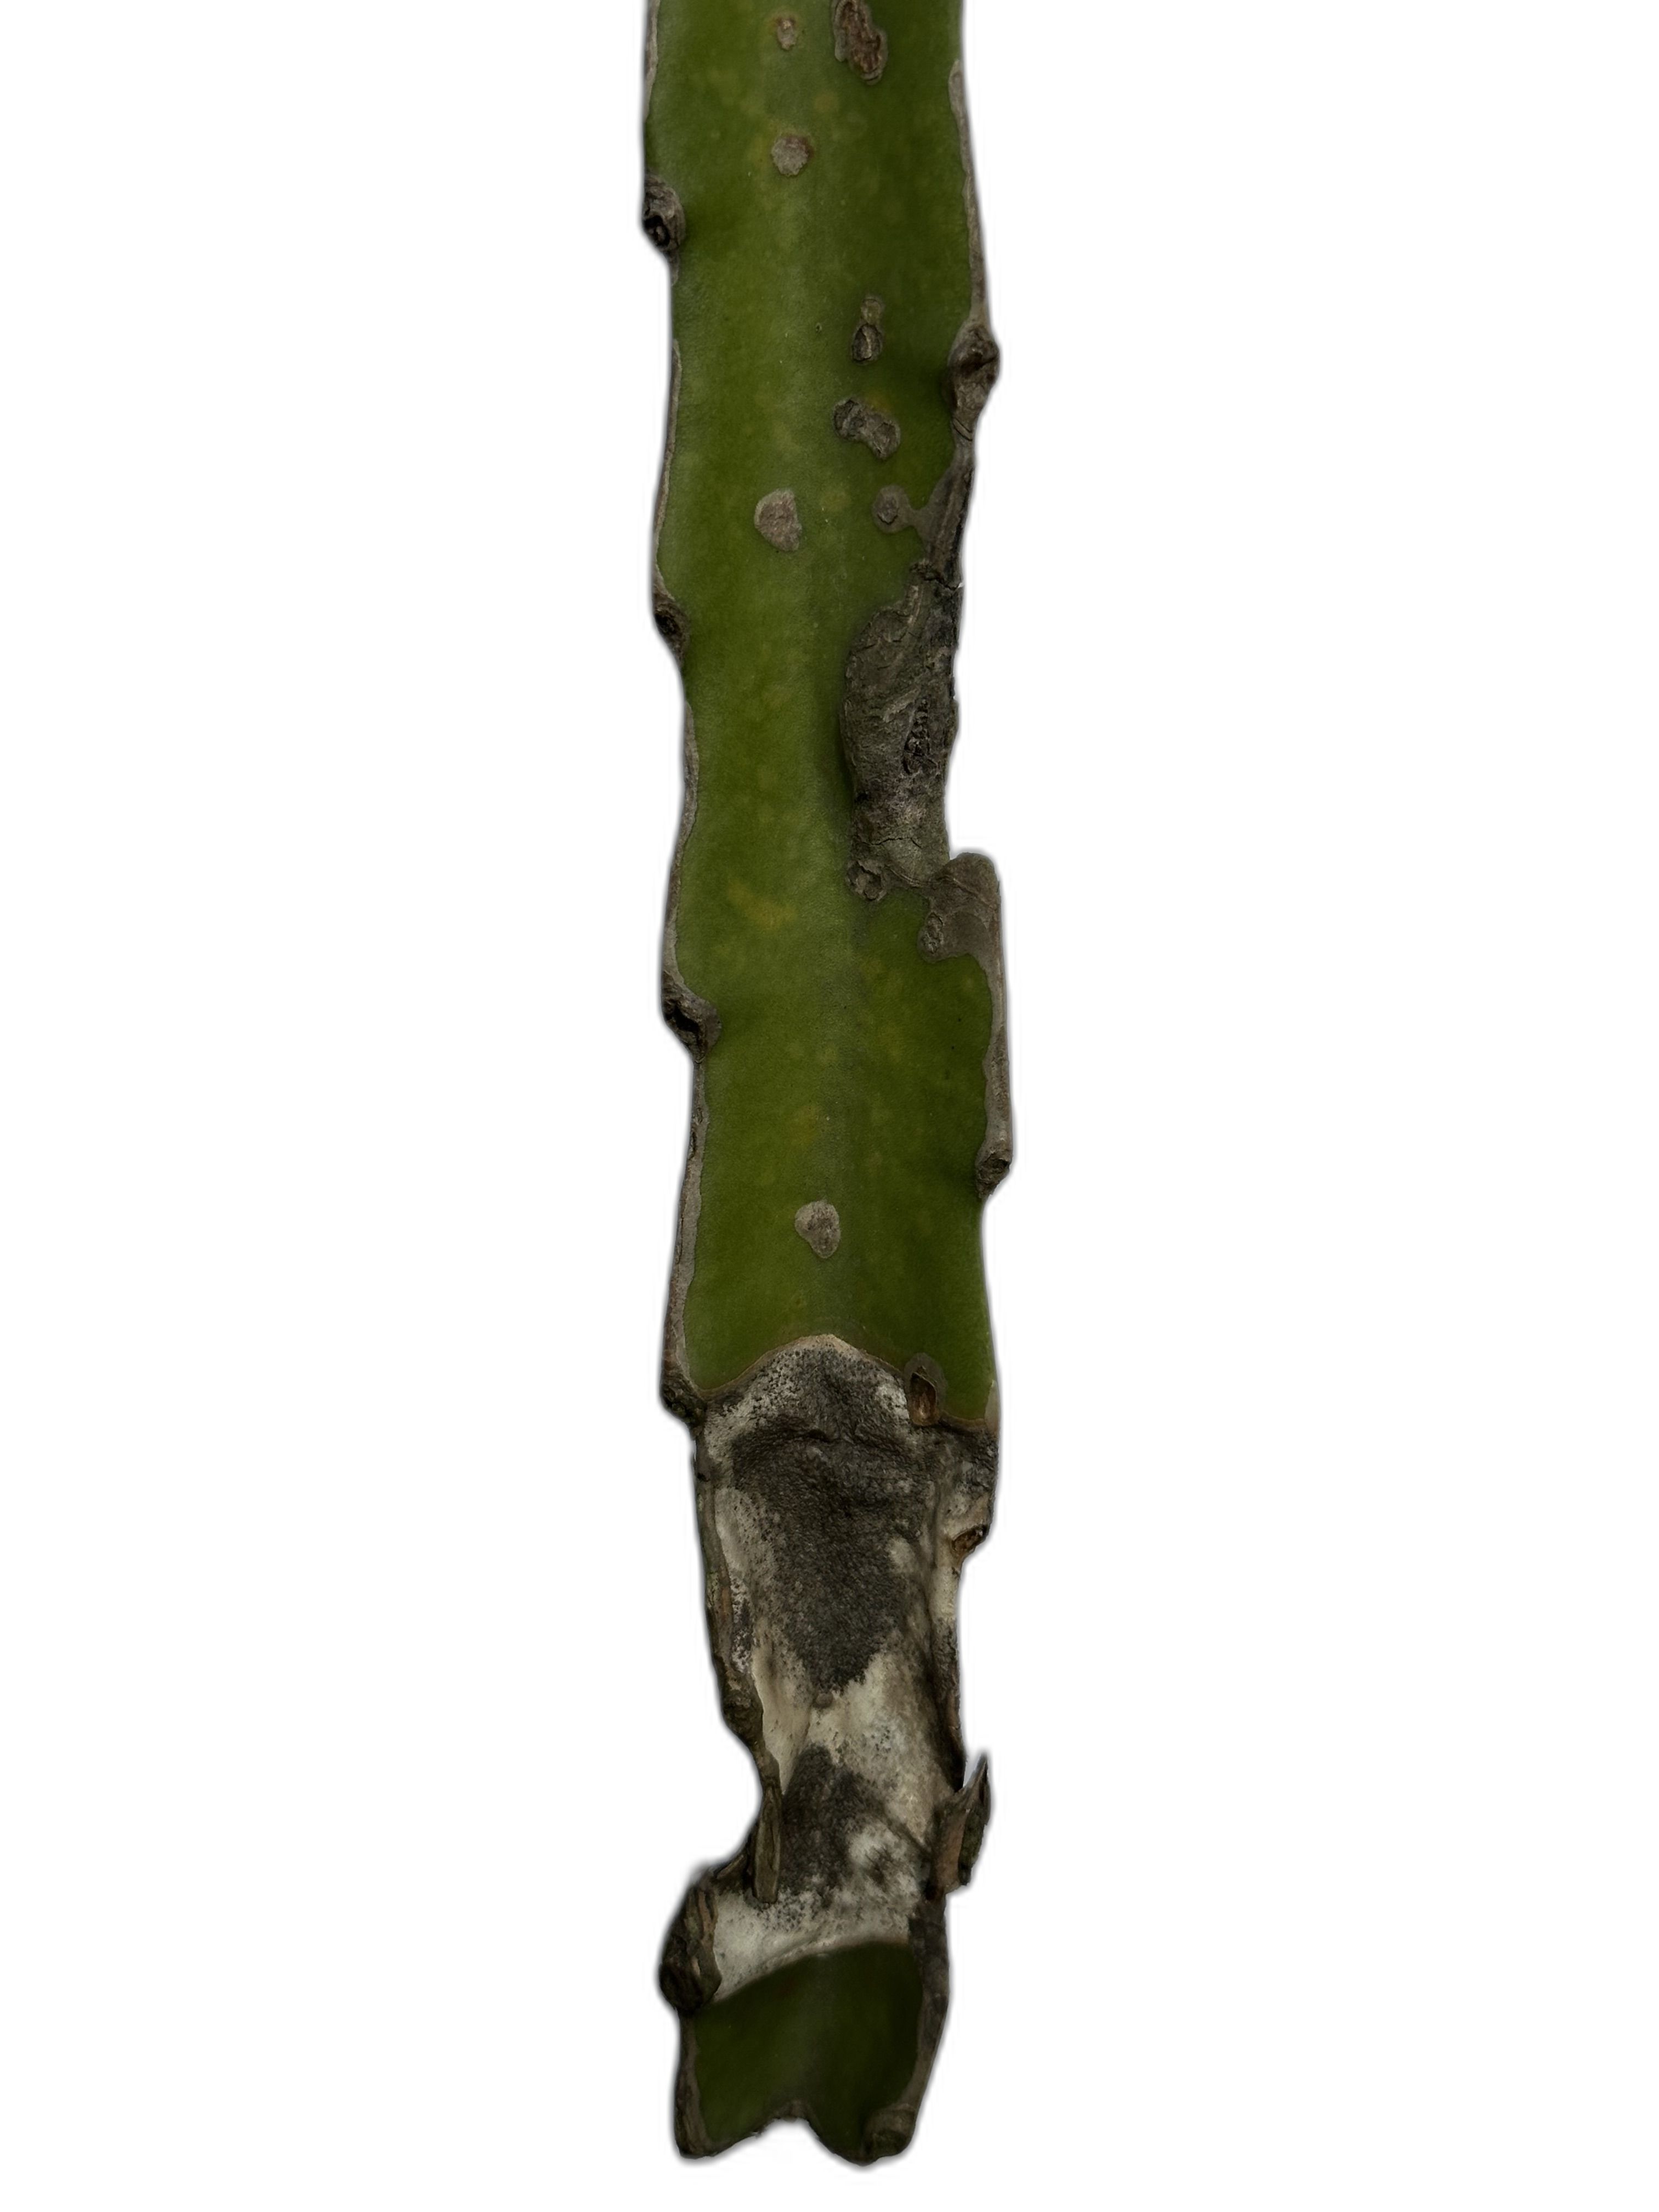
Label: Bad leaf